Renata Reisfeld

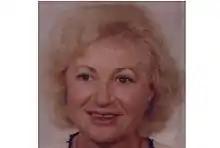
Professor Renata Reisfeld

Renata Reisfeld (née Sobel) is an Israeli Professor of Chemistry and D.H.C. Enrique Berman Professor of Solar Energy at Institute of Chemistry of the Hebrew University of Jerusalem, author of 532 scientific papers cited more than 30,000 times.